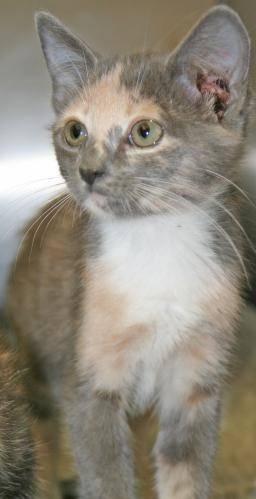
cat